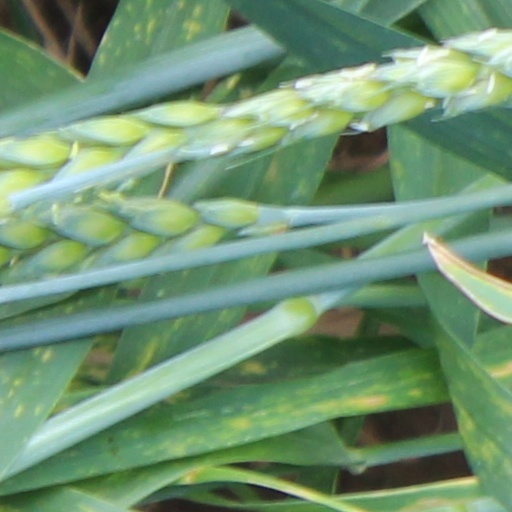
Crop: wheat